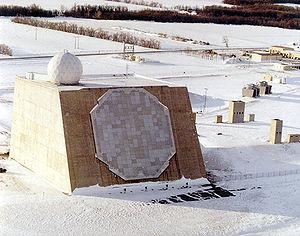
Sprint était un missile antimissile balistique des forces armées des États-Unis, développé comme la partie du programme Nike-X, appelé plus tard le Sentinel program de défense antimissile. Le programme n'est jamais devenu opérationnel, mais la technologie a été déployée brièvement dans une version réduite appelée le Safeguard Program. Sprint était un missile sol-air de deux étages à carburant solide armé d'une ogive thermonucléaire W66.
Le Commandement de la défense aérospatiale de l'Amérique du Nord est une organisation américano-canadienne dont la mission est la surveillance de l'espace aérien nord-américain, créée le 1ᵉʳ août 1957 et devenant effective le 12 mai 1958.
La Cavalier Air Force Station, dans le Dakota du Nord, est une installation du 10th Space Warning Squadron de la 21st Space Wing qui surveille et suit les lancements de missiles potentiels contre l’Amérique du Nord avec le système radar GE AN/FPQ-16. Le PARCS surveille et suit également plus de la moitié de tous les objets en orbite terrestre afin de permettre une connaissance de la situation spatiale et un contrôle de l'espace.
Le réseau de surveillance spatiale nord américain a pour objectif d'assurer la surveillance de l'espace : il détecte, suit, répertorie et identifie des objets artificiels orbitant autour de la terre par exemple des satellites, des étages de lanceurs ou des débris issus des lancements. Ce système est sous la responsabilité depuis 2020 du United States Space Command, auparavant du Joint Force Space Component Commander, une division du United States Strategic Command.